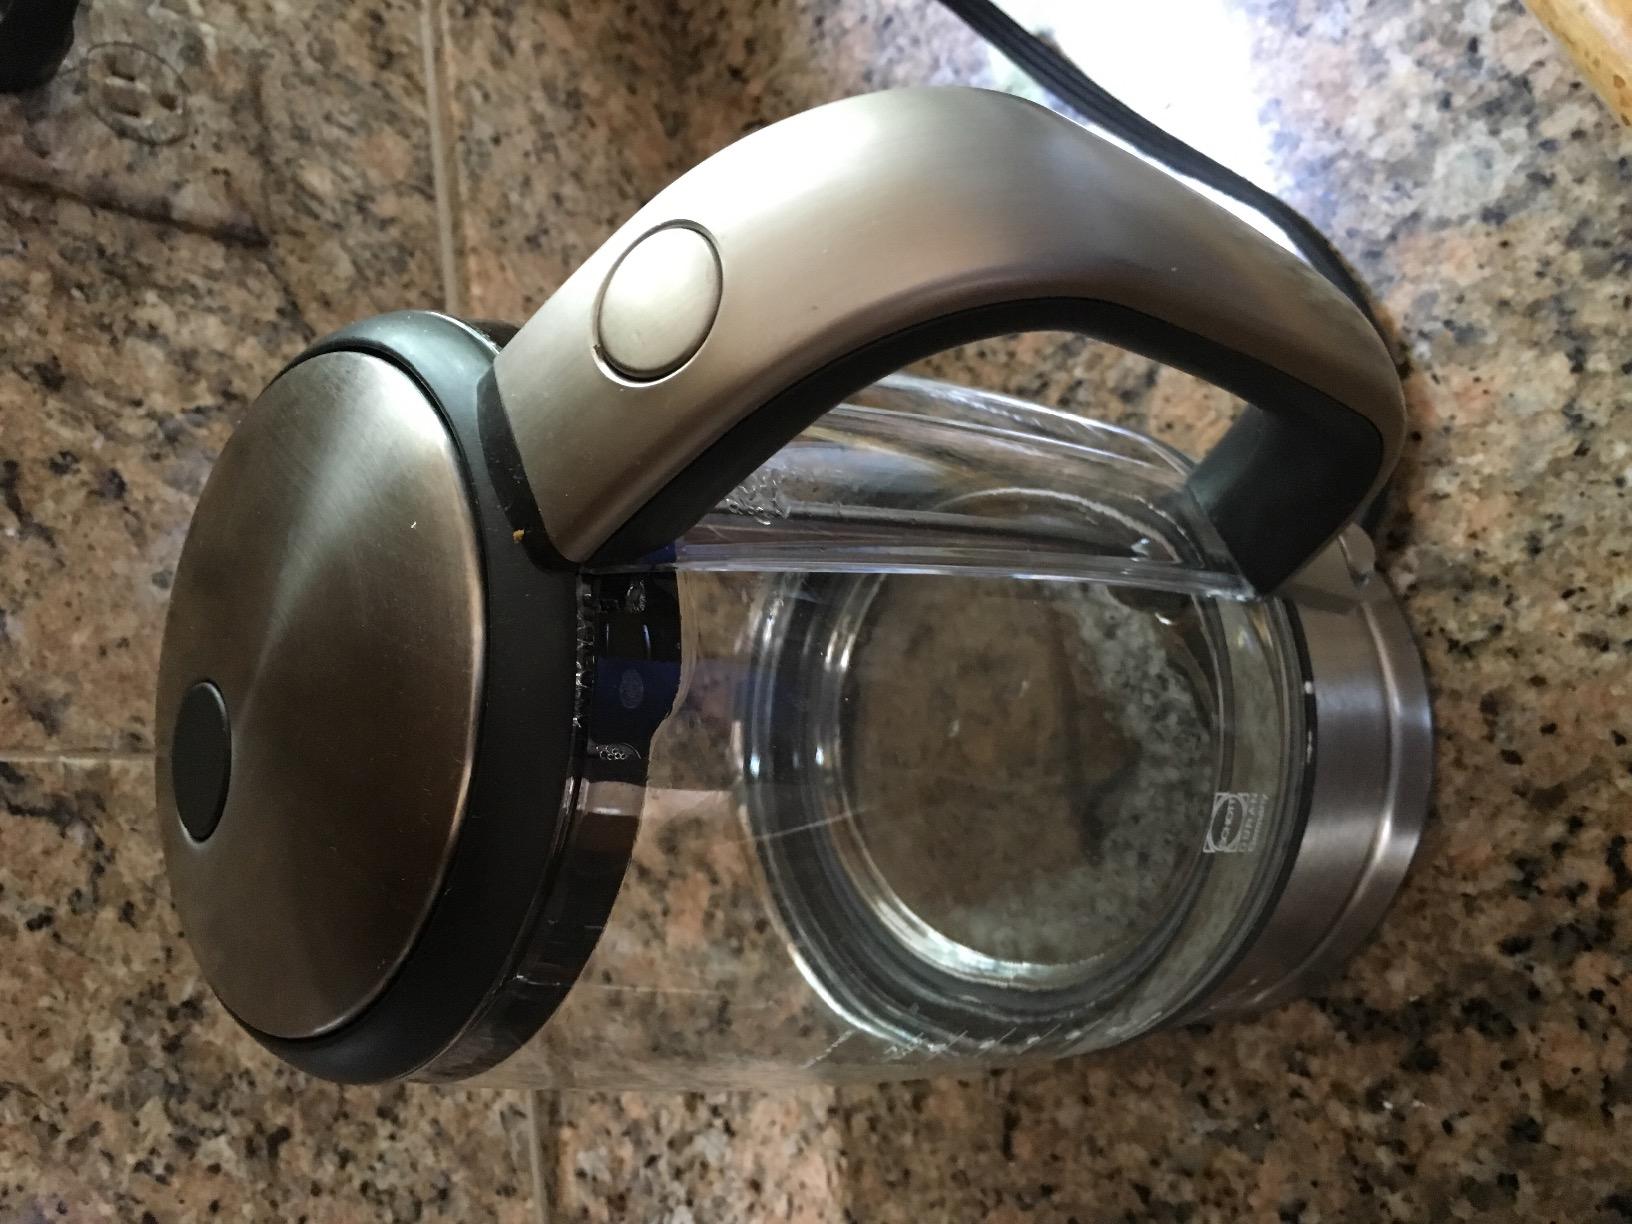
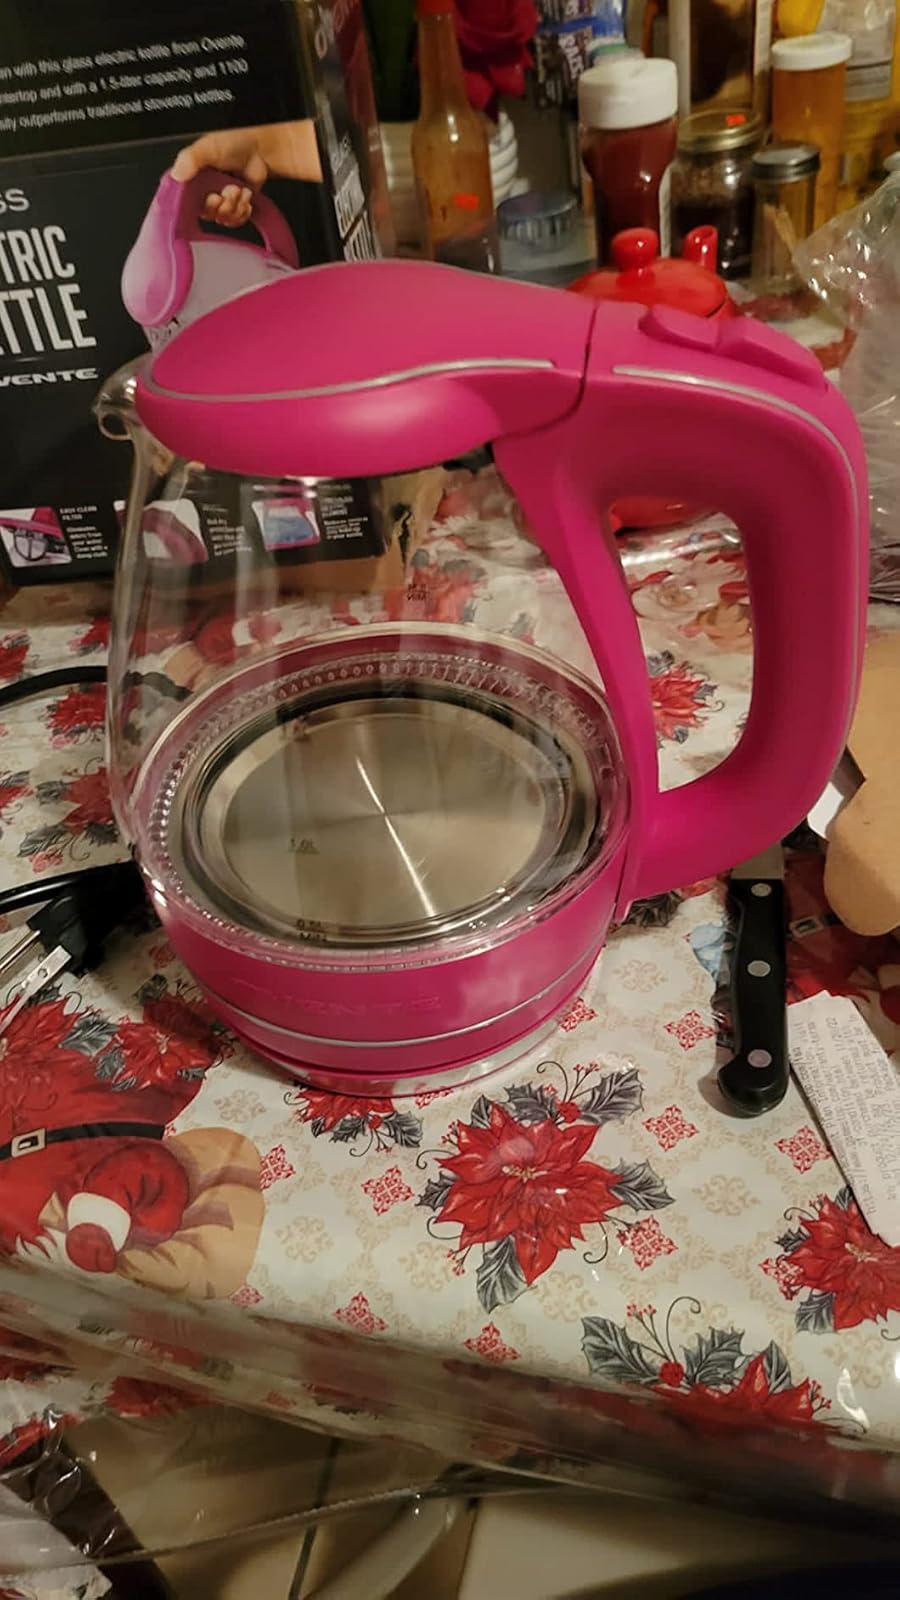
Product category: items_kettle
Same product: no